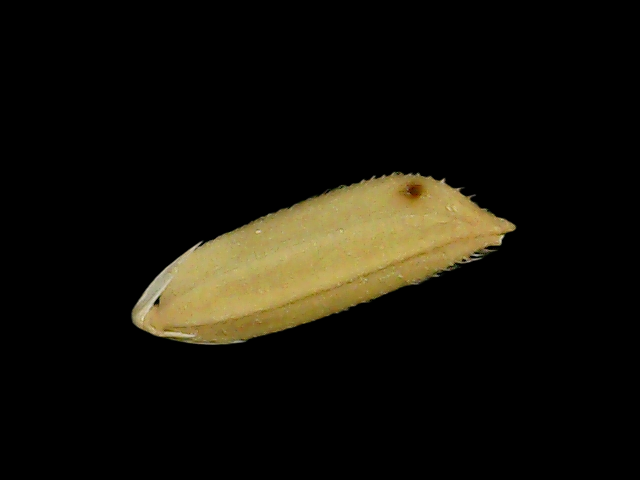
Rice variety: Bd75